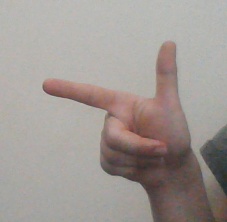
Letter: yaa